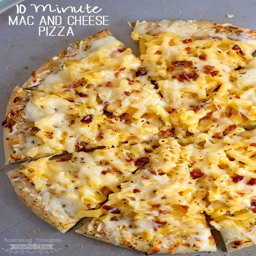
we already know kids like pizza , however they will fall in love with this awesome version .